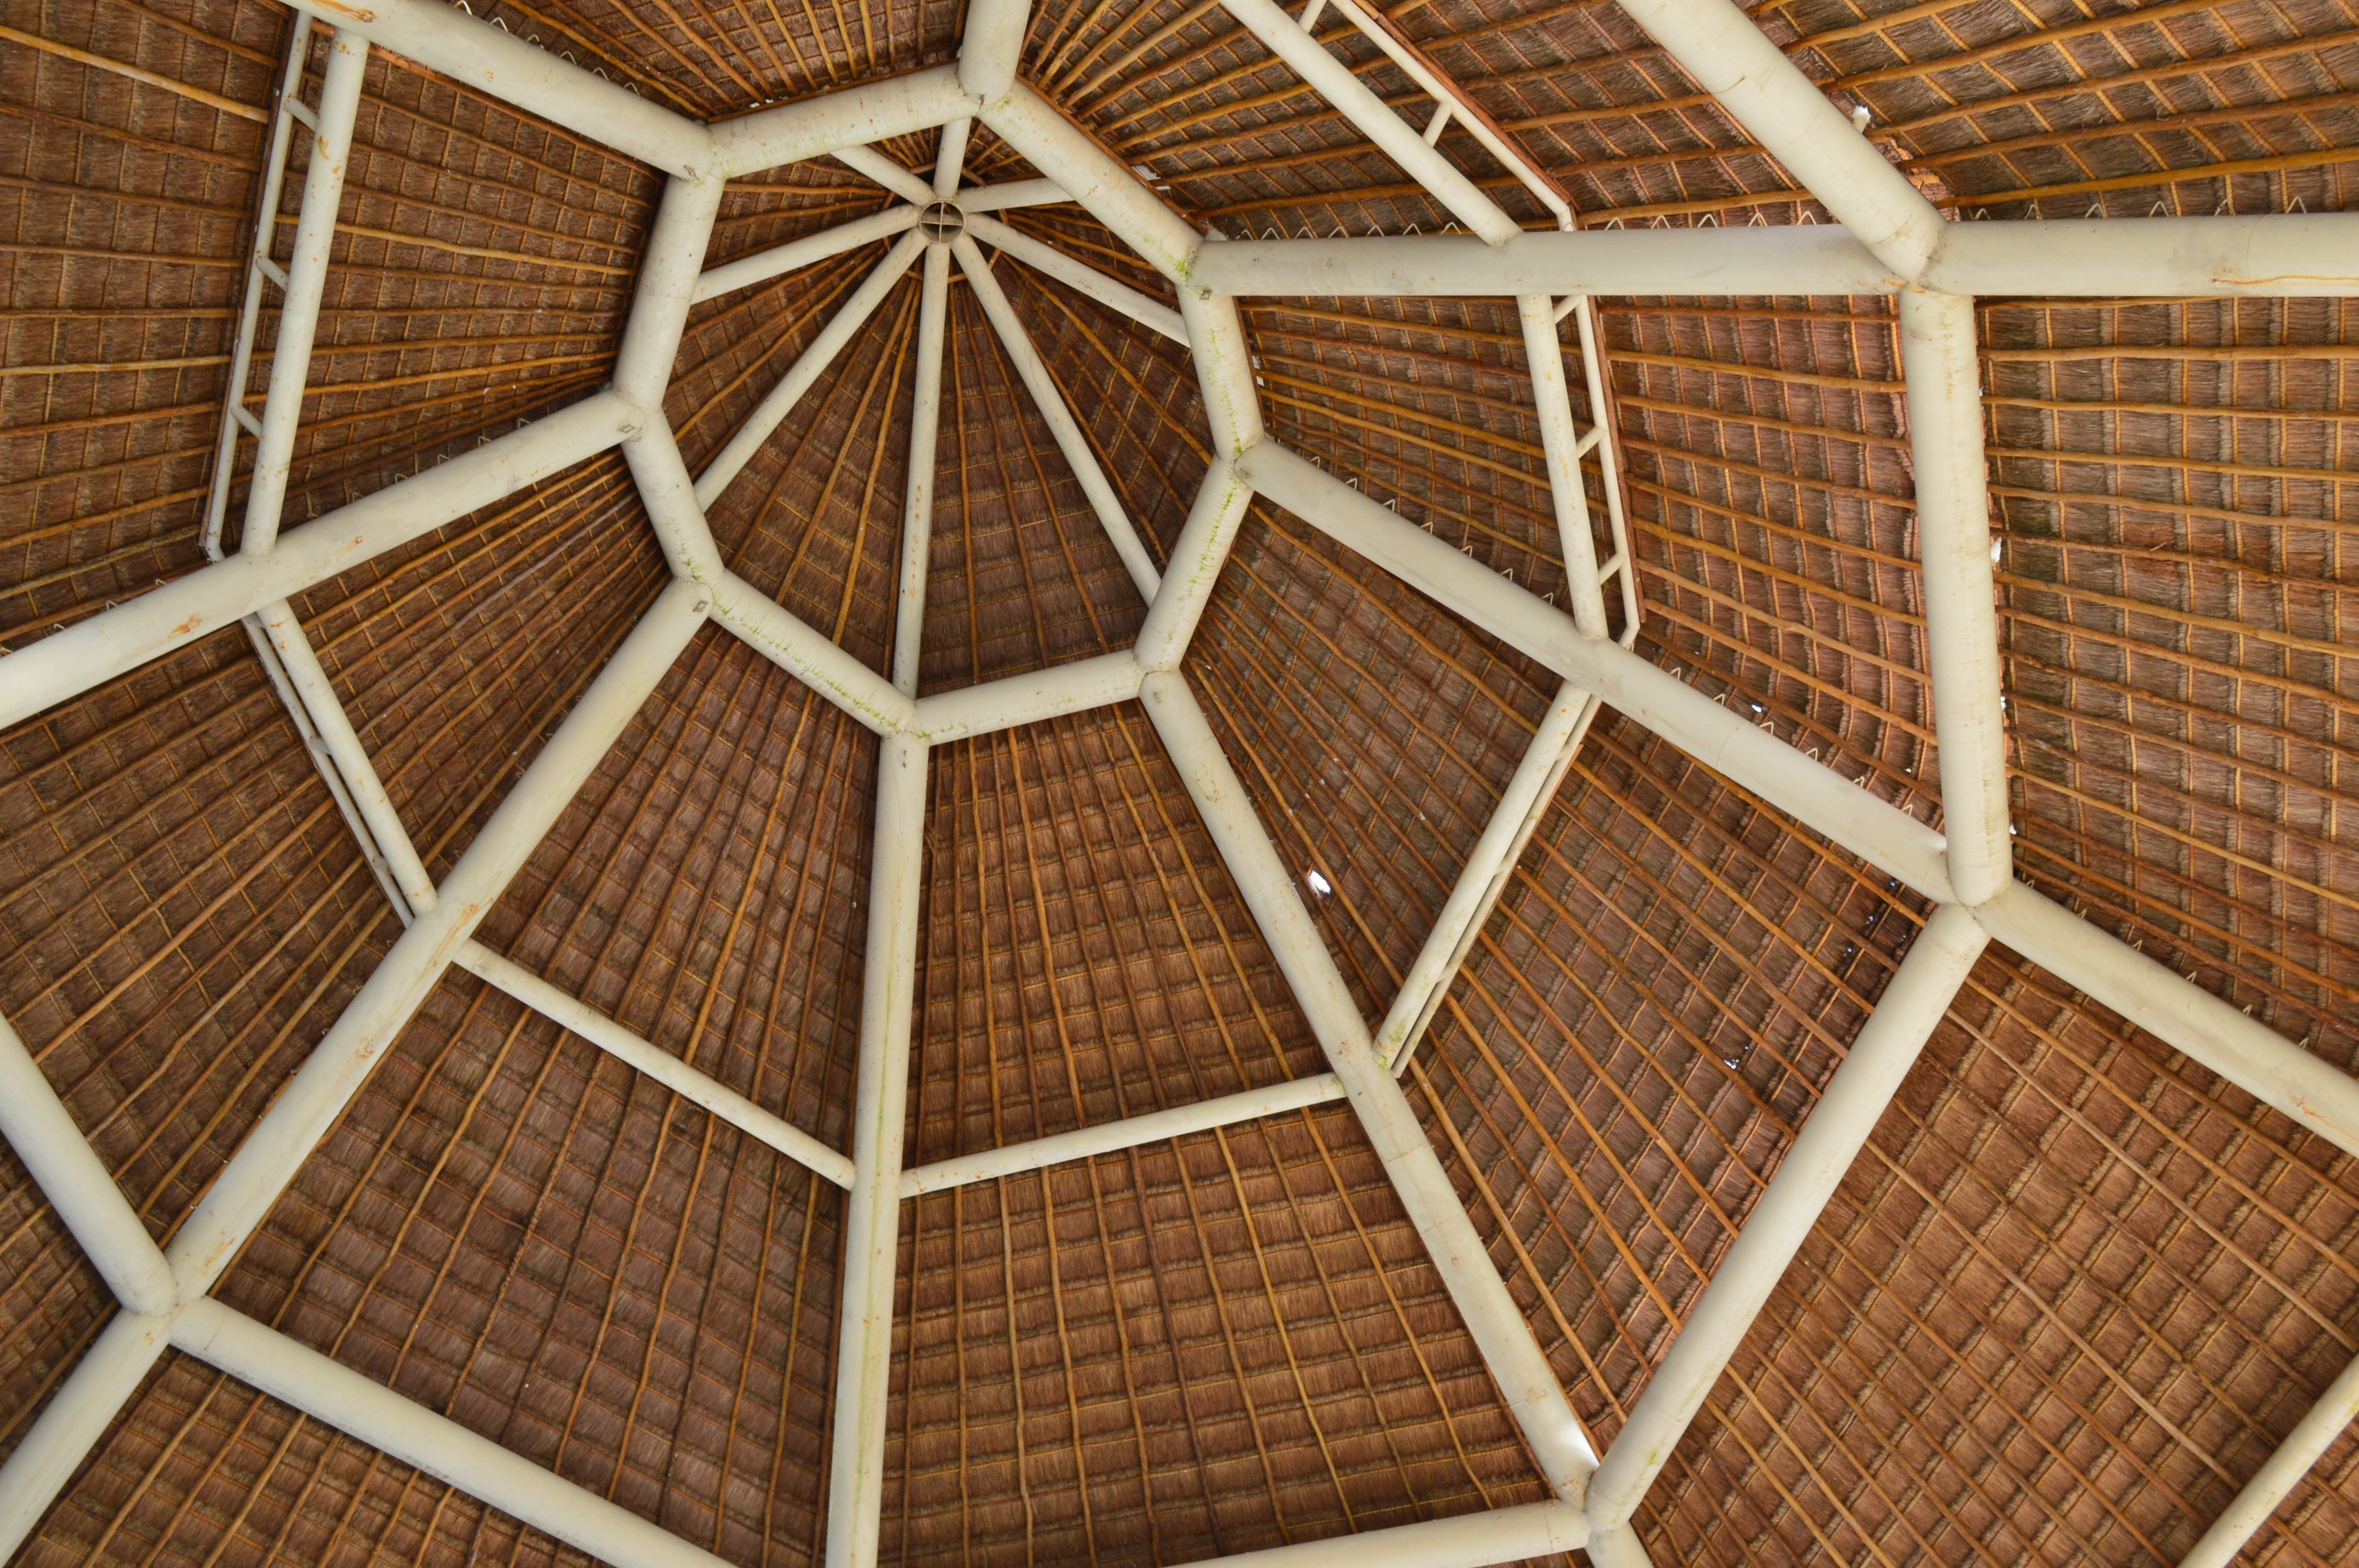
wood, floor, roof, home, ceiling, pattern, macro, tile, agriculture, design, hardwood, symmetry, flooring, man made object, outdoor structure